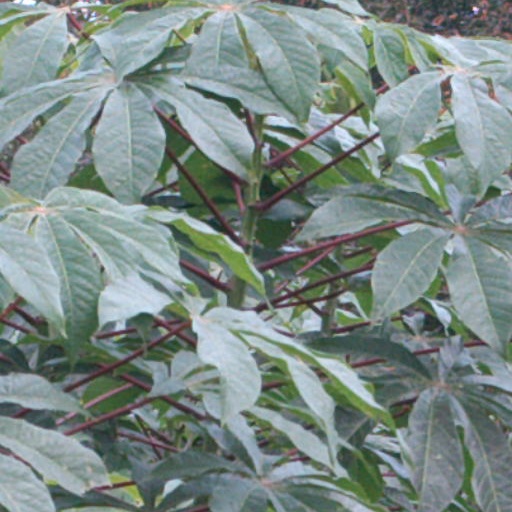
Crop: cassava